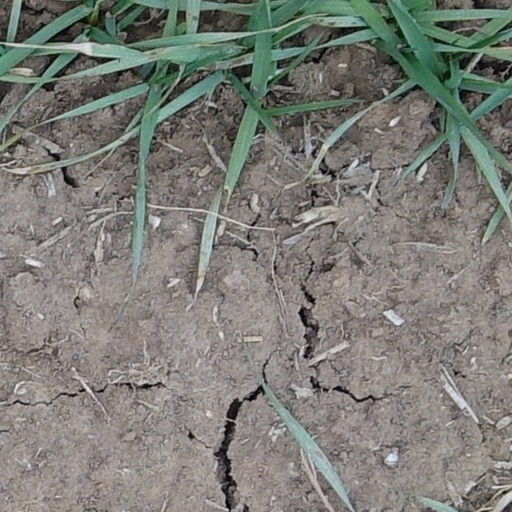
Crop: wheat